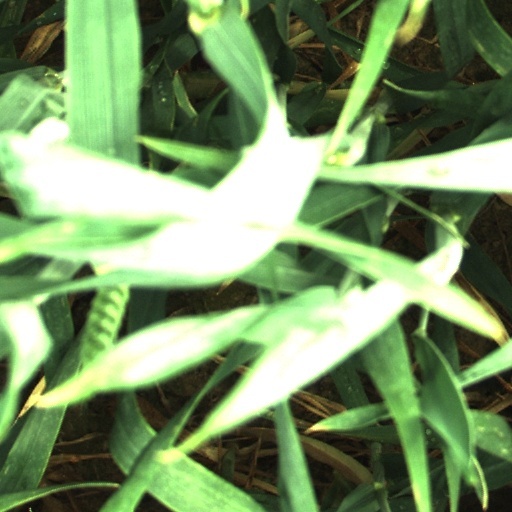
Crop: wheat